Little Liqenat Lake

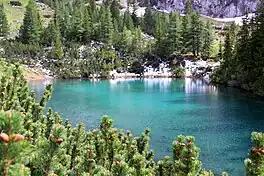
Little Lake Liqenat

Little Lake Liqenat or Lake Drelaj ( or "Leqinati i vogël") is a small lake found on Mount Leqinat that reaches an elevation of in the Accursed Mountains range in western Kosovo, near the border with Montenegro. The length of this lake is and the maximum width is . Little Lake Liqenat is at a lower elevation than the much larger Lake Liqenat found in the west of it and only a hill of pine trees separates the two.